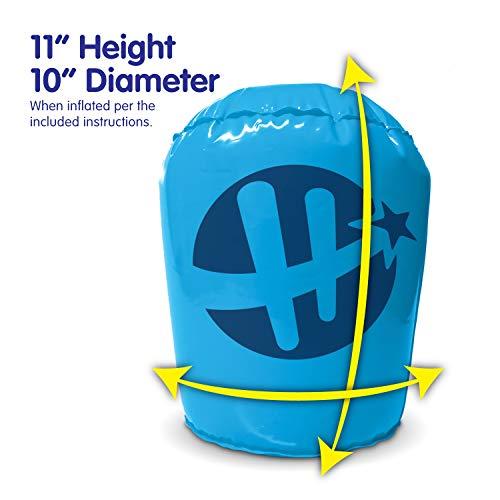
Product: Hedstrom 56-82271 Ultimate Spiderman Bop Bag and Gloves Combo Set, 36 inch
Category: Sports & Outdoors | Sports & Fitness | Other Sports | Boxing
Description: Includes 1 36 inch bop bag and 1 pair of punching gloves.
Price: $20.18
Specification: ProductDimensions:12x12x36inches|ItemWeight:15.2ounces|ShippingWeight:15.2ounces(Viewshippingratesandpolicies)|DomesticShipping:ItemcanbeshippedwithinU.S.|InternationalShipping:ThisitemcanbeshippedtoselectcountriesoutsideoftheU.S.LearnMore|ASIN:B002MCZ3NI|Itemmodelnumber:56-82272AZ|Manufacturerrecommendedage:4-15years|Discontinuedbymanufacturer:Yes